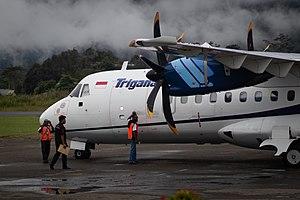
ATR 42-500 Trigana Air, sur la piste d'Oksibil en janvier 2019.
Trigana Air Service est une compagnie aérienne indonésienne basée à l'aéroport de Jakarta Halim Perdanakusuma.
Oksibil est un distrik de la province indonésienne de Papouasie. C'est aussi le chef-lieu du kabupaten des Monts Bintang. Sa population était de 4 087 habitants d'après le recensement de 2010.